Sky position (RA, Dec in degrees): 144.866, 5.441
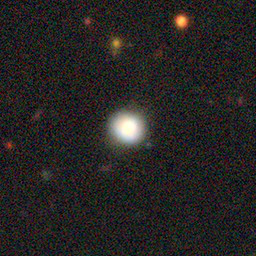
Galaxy morphology: Round Smooth Galaxies